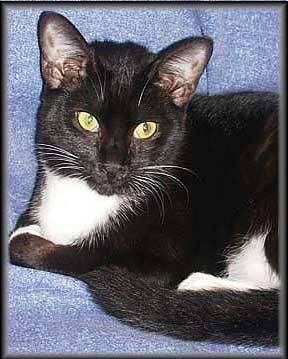
cat